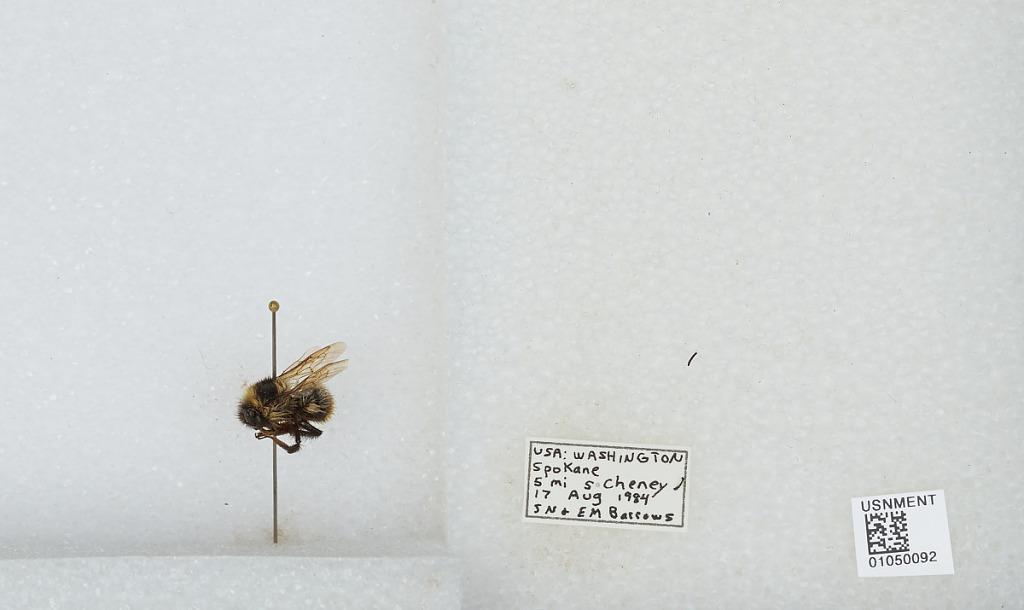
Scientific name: Bombus sp.
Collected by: S. Barrows & E. Barrows
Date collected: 1984-8-17
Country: United States
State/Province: Washington
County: Spokane
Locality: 5 miles South of Cheney
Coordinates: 47.4117, -117.569